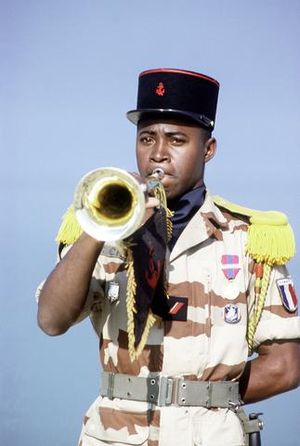
Signalhorn
En fransk signalmand spiller under en ceremoni i Kuwait City og markerer sejren i Operation Desert Storm i 1991
Et signalhorn er et af de enkleste messingblæserinstrumenter. Det er som regel et horn uden ventiler, hvor tonerne kontrolleres gennem udøverens embouchure. Da det er uden mekaniske hjælpemidler, er det begrænset, hvilke harmonier det kan spille.